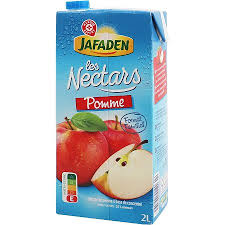
Waste category: cardboard